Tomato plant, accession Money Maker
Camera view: horizontal (90 deg, fisheye); turntable rotation: 90 degrees
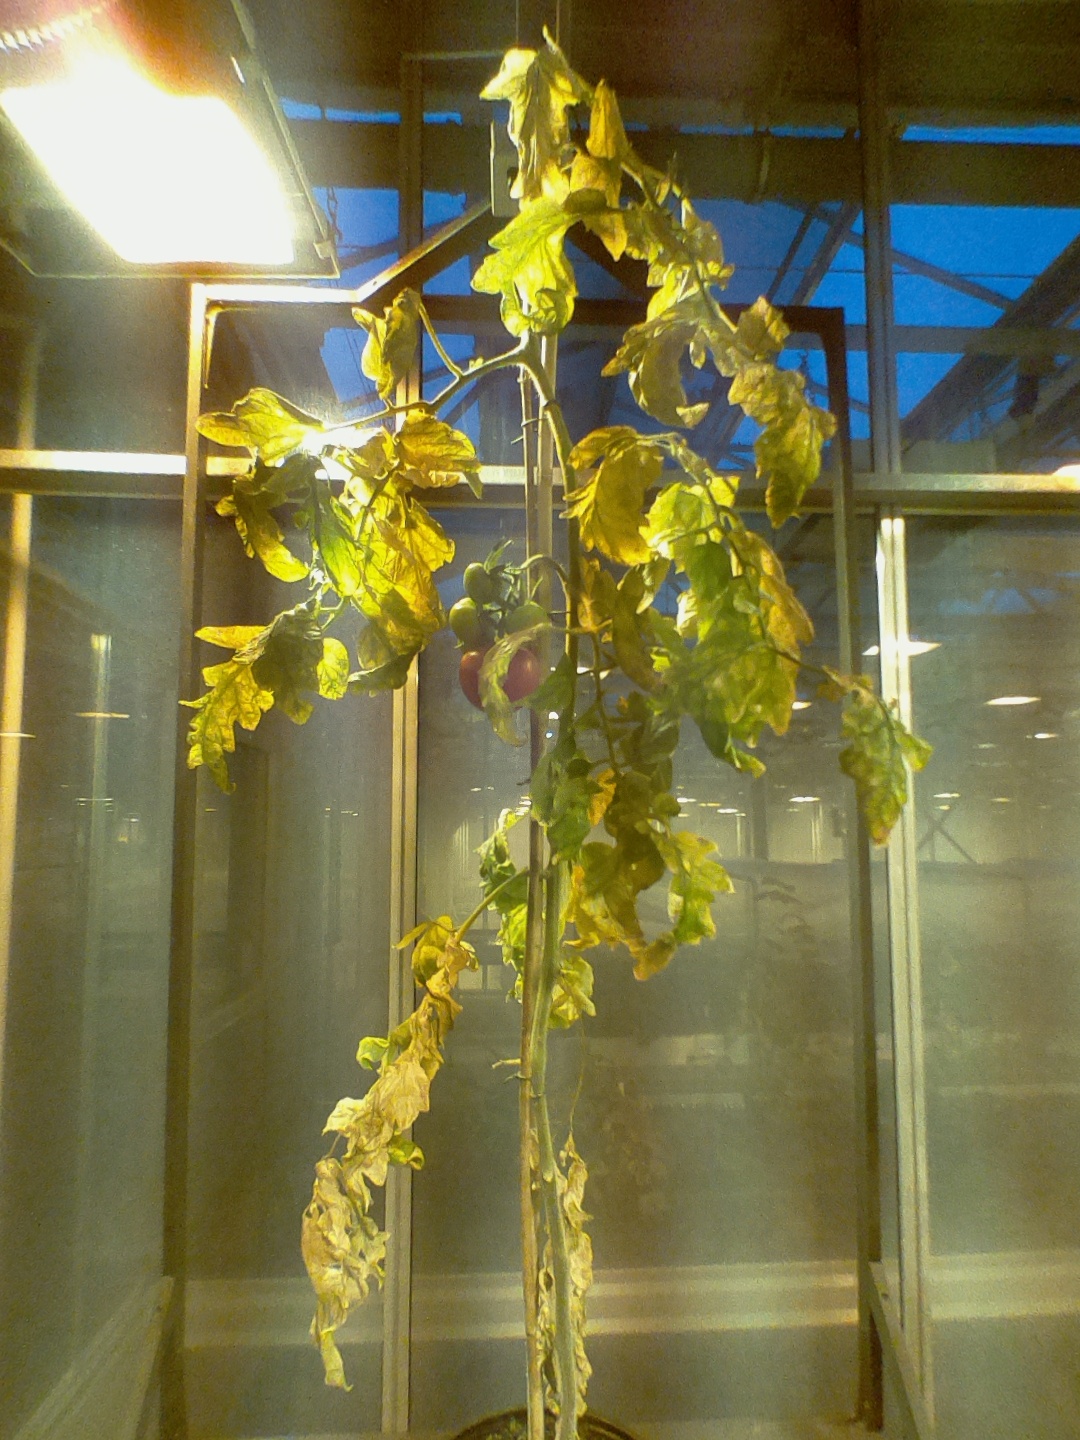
BBCH growth stage 81: 10%-20% of fruits show typical fully ripe color